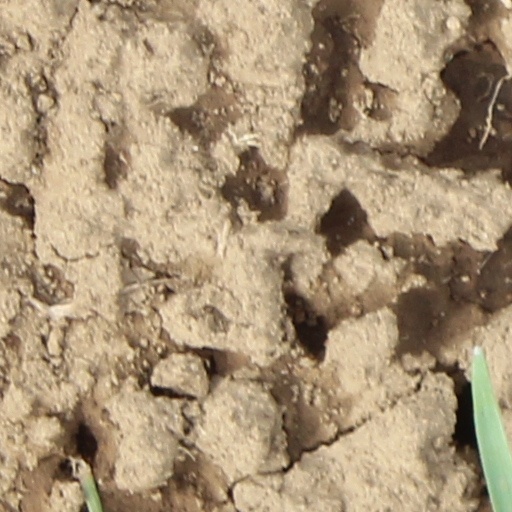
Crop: wheat